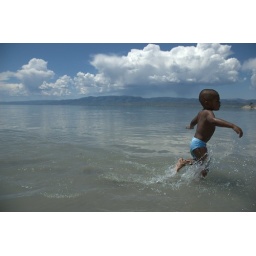
Miles loved running in the low water of the north shore.